Describe the emotion expressed in this image:  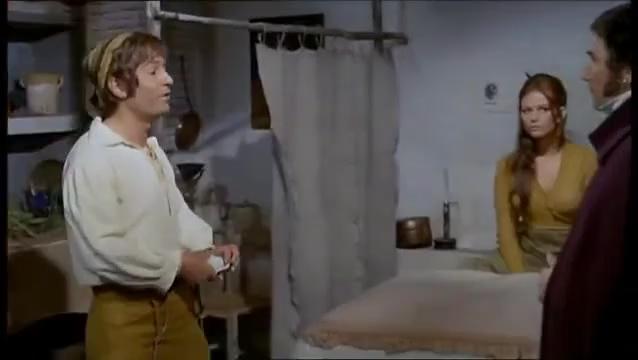
This person displays Fear, valence and arousal with low intensity.